ECMIA

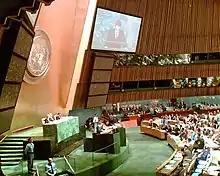
General Assembly of the United Nations

Since the late 1980s, political organizations have been met with discourse surrounding ethnic identity and dialogue that is inclusive of indigenous voices as indigenous women’s organizations came to fruition. During the World Conference of Women in1995, indigenous women gathered to collectively create their declarations that focused on the demands of women as indigenous peoples.